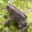
Label: frog